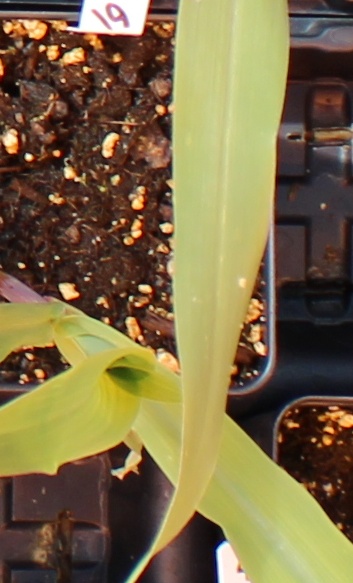
Label: Corn